Union of Welsh Independents

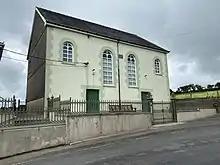
Blaen y coed Welsh Independent Church

Welsh Congregational churches or Independents stand in the Puritan tradition. The first Congregational congregation was founded at Llanfaches, Monmouthshire, in 1639. Early founders were in the Puritan tradition. Later, several churches were founded and formed separate denominations. They embraced different theological positions. Finally, the denomination was founded in 1872 as a voluntary association of churches. It was called Independent because each congregation claims to be under the authority of Christ. Individual congregations cooperate through associations. Now the Union works through six departments: finance, mission, ministry, education, churches, communication. The Union churches have much in common with other free churches in Wales. Ministers can freely move their ministry among them. The Union's council met once a year. "The Union is a free and voluntary body, its aims to help to make churches a fellowship that serve Jesus Christ". The church has high emphasis on preaching the Gospel, and education, empowering church members. The latest strategy is the Welsh Independents Development Programme.